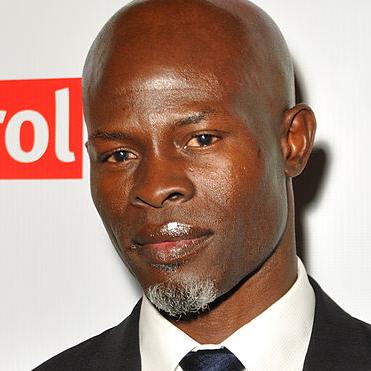
Age: 48